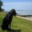
Label: otter